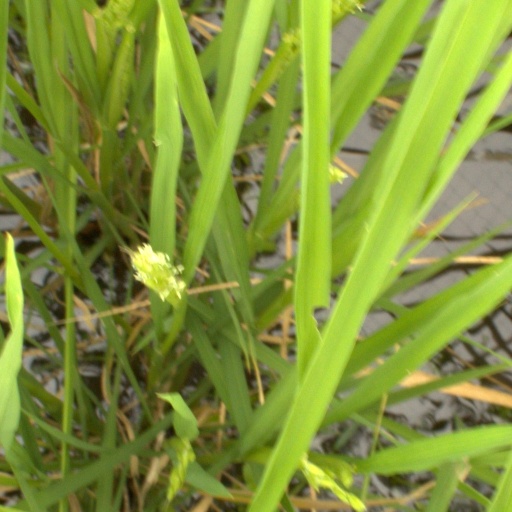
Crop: rice